Swinburne University of Technology

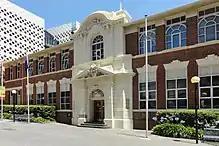

The university began in 1908 as the community-owned Eastern Suburbs Technical College on John Street, Hawthorn, to provide further education to residents of Melbourne's eastern suburbs. George Swinburne MLA, with the backing of Premier Thomas Bent, was the driving force behind its establishment, and its most generous benefactor, hence the name of the university. By 1913, £10,111 had been spent on its establishment, of which £3,718 came from private donations (including £1,000 each from George and Ethel Swinburne), and the remainder from the government. The first director was the sculptor J. R. Tranthim-Fryer, who remained in the position until 1938.